Living for Love

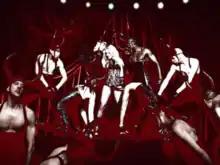
Madonna in the music video for the song. She is dressed in the nude corset created by Shady Zeineldine. The shot portrays her onstage being surrounded by the dancers as Minotaurs.

The music video was released on picture messaging application Snapchat on February 5, 2015, where it was available for viewing on the application's "Snap Channel" platform. Madonna became the first artist to premiere her video on Snapchat. The video was deleted after 24 hours, in lieu of Snapchat's self-destructing ethos, and was later uploaded on Madonna's Vevo channel. Sara Spary from "Marketing Week" commended the decision, believing it to be "a major move for Snapchat and the decision by Madonna's label could pave the way for other label giants to host content on the app as well as other branded content."